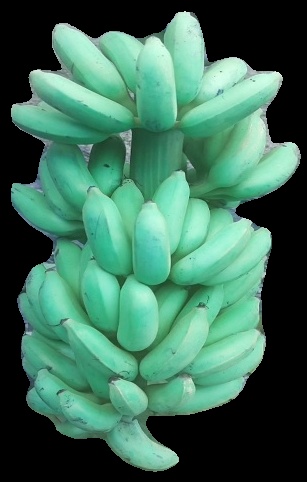
Variety: elakki-bale
Grade: grade2